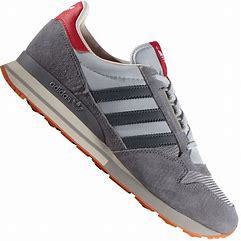
Brand: Adidas
Model: ZX 500